Zaamurets

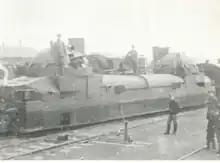
"Zaamurets" in 1920, photographed by Sasaki Tōichi

In February, Zaamurets was seized by anarchist forces, but was it was recaptured by Soviet forces in early March by a detachment of sailors from the Black Sea Fleet under . Zaamurets was renamed to "Lenin", and attached to a Khunkhuz armored train known as "BP No.3" that had previously been captured by Polupanov's forces. The combined train, named "Свобода или смерть" ( Freedom or Death), was dispatched to fight in the southern front of the Ukrainian–Soviet War against German, Austrian and Ukrainian forces near Odesa and Melitopol. In mid-May, Zaamurets was sent to Moscow for repairs, but on arrival Leon Trotsky ordered the crew be disbanded for engaging in partisan activities. However, after a meeting with Polupanov, Vladimir Lenin decided the train should remain in the hands of the sailors.